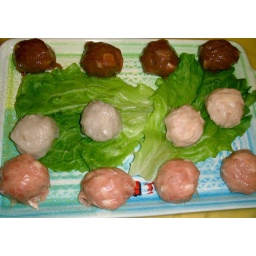
these balls cooked in the hot pot (steaming soup) ,very delicious~